Caretaker (Star Trek: Voyager)

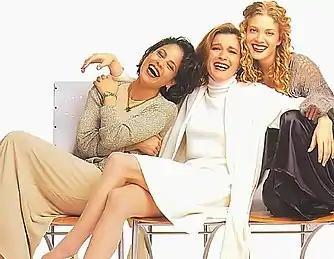
"Voyager" actresses, Kate Mulgrew (Janeway), Roxann Dawson (Torres) and Jennifer Lien (Kes) in 1995.

Due to the nature of the plot, the rest of the series has a different set of crew starting with the next (third) episode: